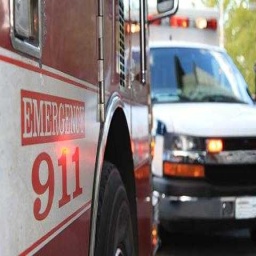
Label: ambulance